The Negro Sailor

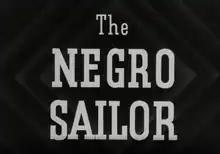

The Negro Sailor is a 1945 documentary short film made for the U.S. Navy and shown by All-American News, a company producing newsreels and later feature films for the race film market. It was directed by Henry Levin. The film was inspired by the success of the film "The Negro Soldier", and was one of only five films documenting the war time activities of African Americans in a positive light before 1950. Released after the surrender of Japan, the film highlights the service of African American seamen.